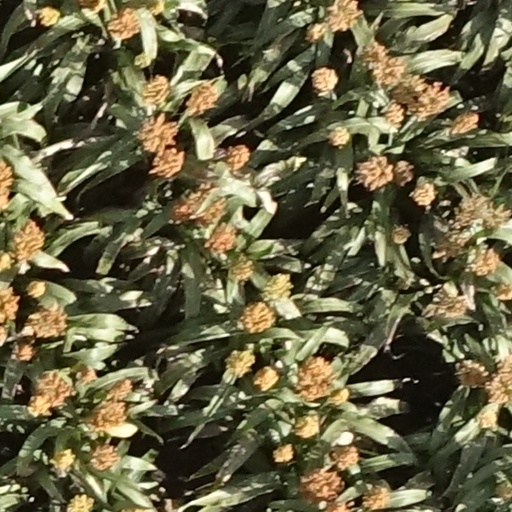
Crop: sorghum